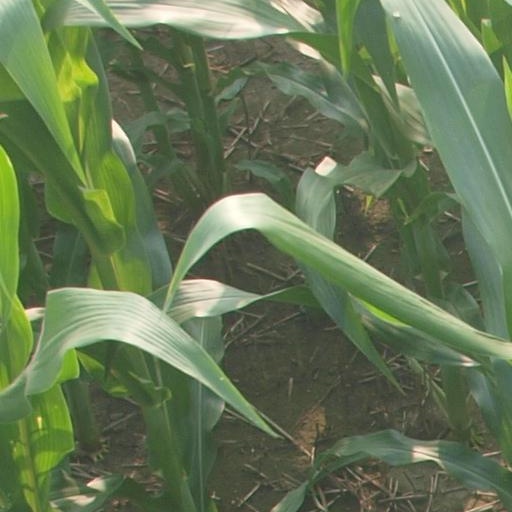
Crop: maize; corn